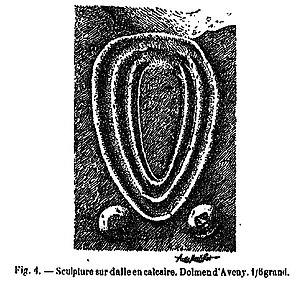
Gravure représentée sur l'un des supports de l'allée couverte de Dampsmesnil dessinée par Adrien de Mortillet
L’allée couverte de Dampsmesnil est une allée couverte remarquable par la sculpture qui figure sur l’un des supports. Elle est située sur la commune de Dampsmesnil dans le département de l’Eure en France.